Suzanne Vega

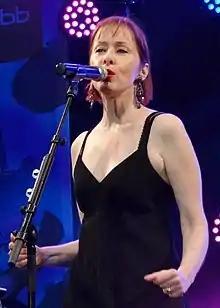
Vega performing in 2016

Suzanne Nadine Vega ( Peck; born July 11, 1959) is an American singer-songwriter of folk-inspired music. Vega's music career spans 40 years. In the mid-1980s and 1990s she released four singles that entered the Top 40 charts in the UK, "Marlene on the Wall", "Left of Center", "Luka" and "No Cheap Thrill".